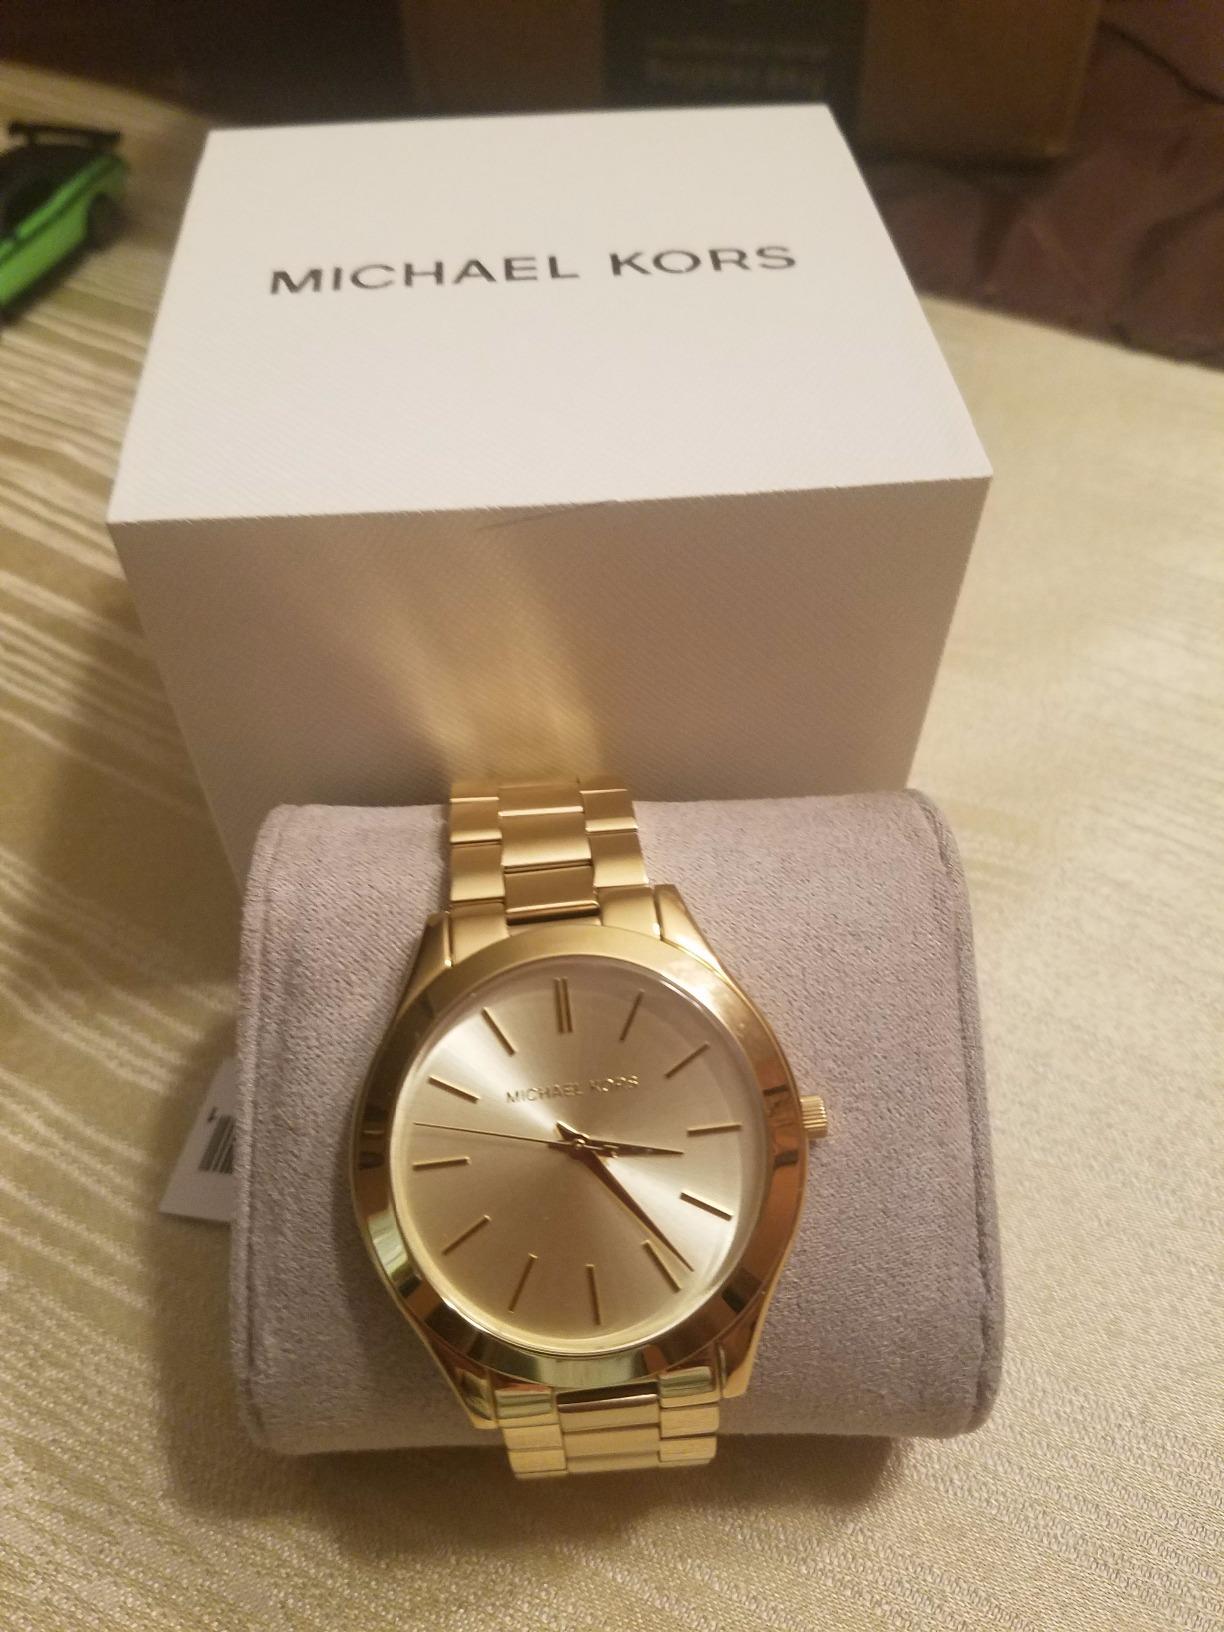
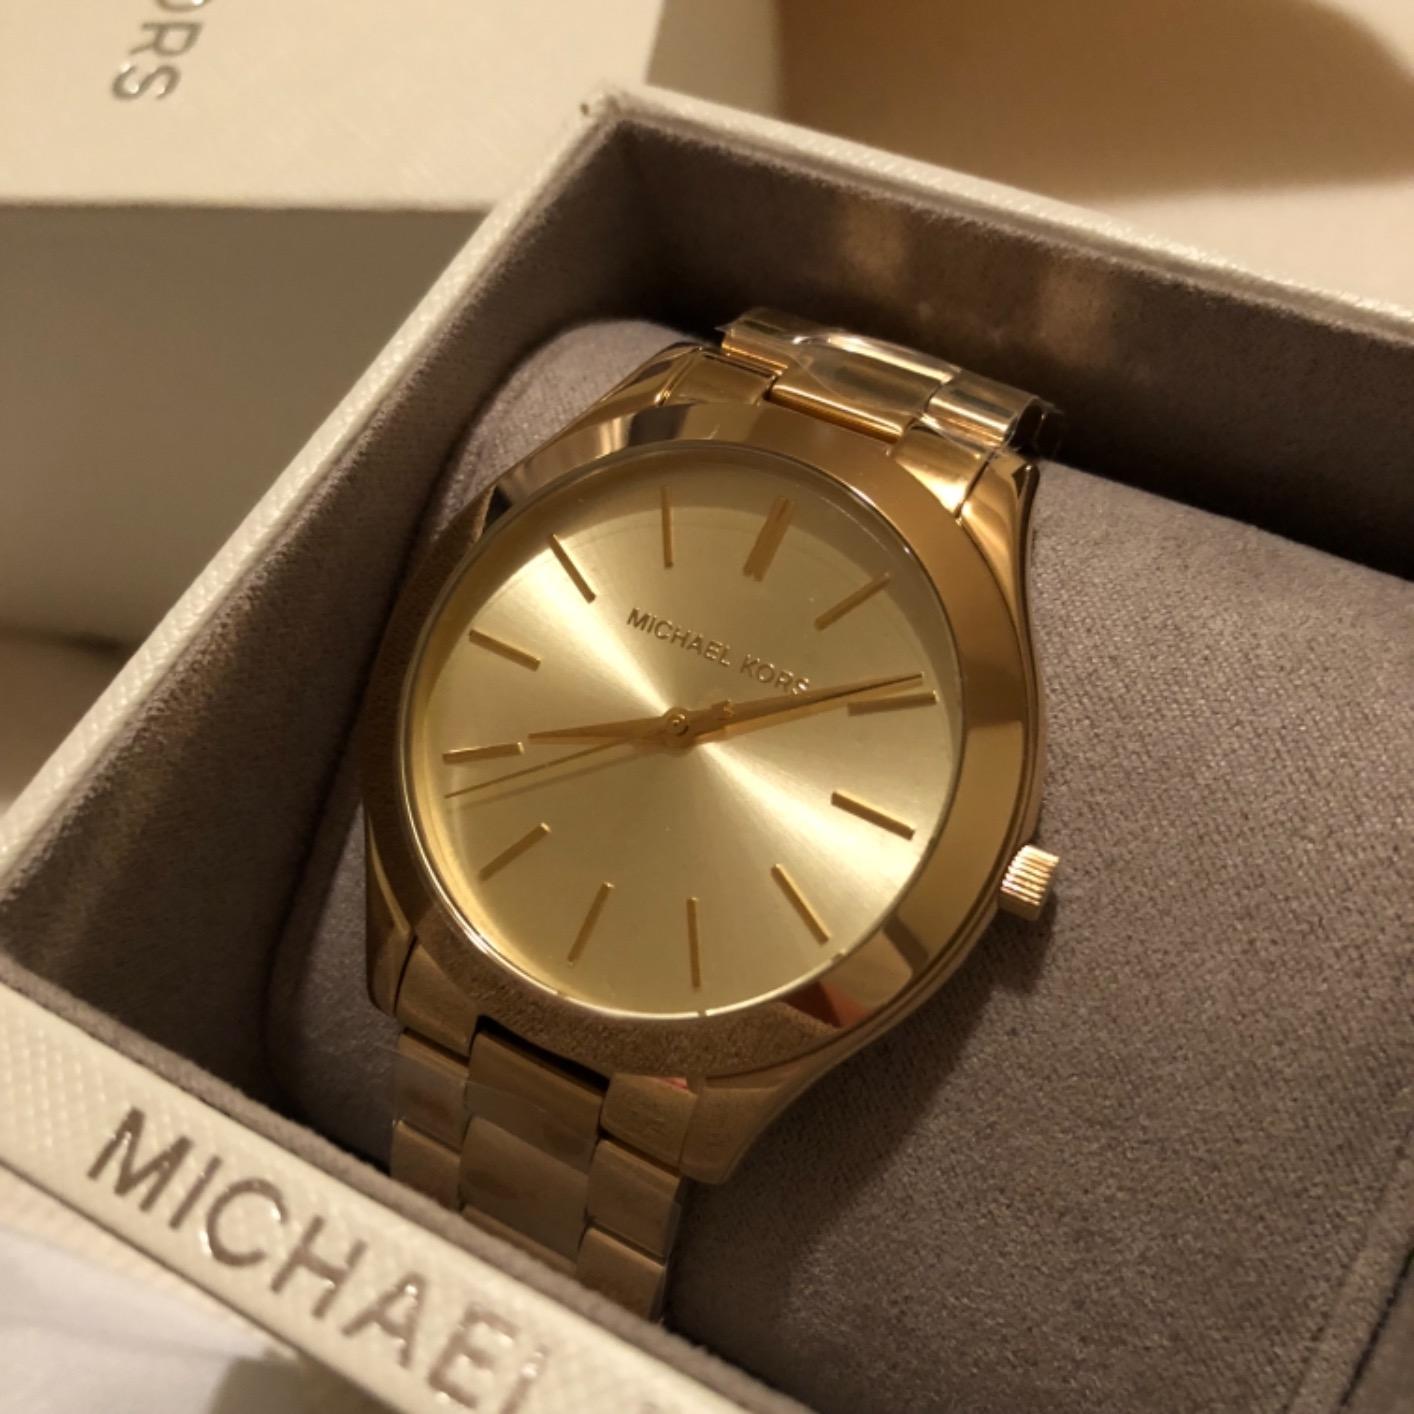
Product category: accessories_watch
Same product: yes